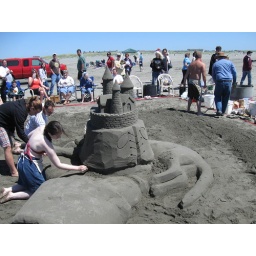
Ocean Shores Sand castle building festival 2008. Happens in Late July